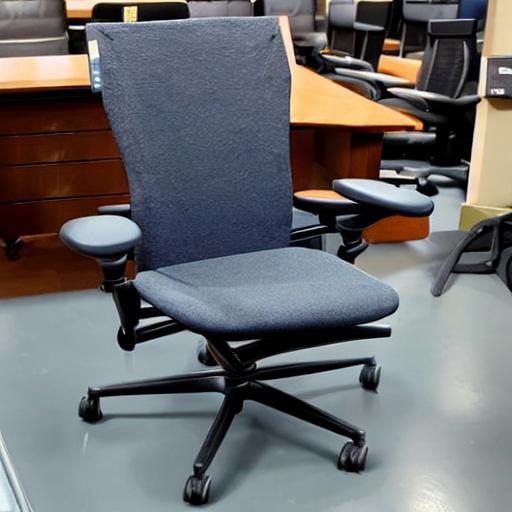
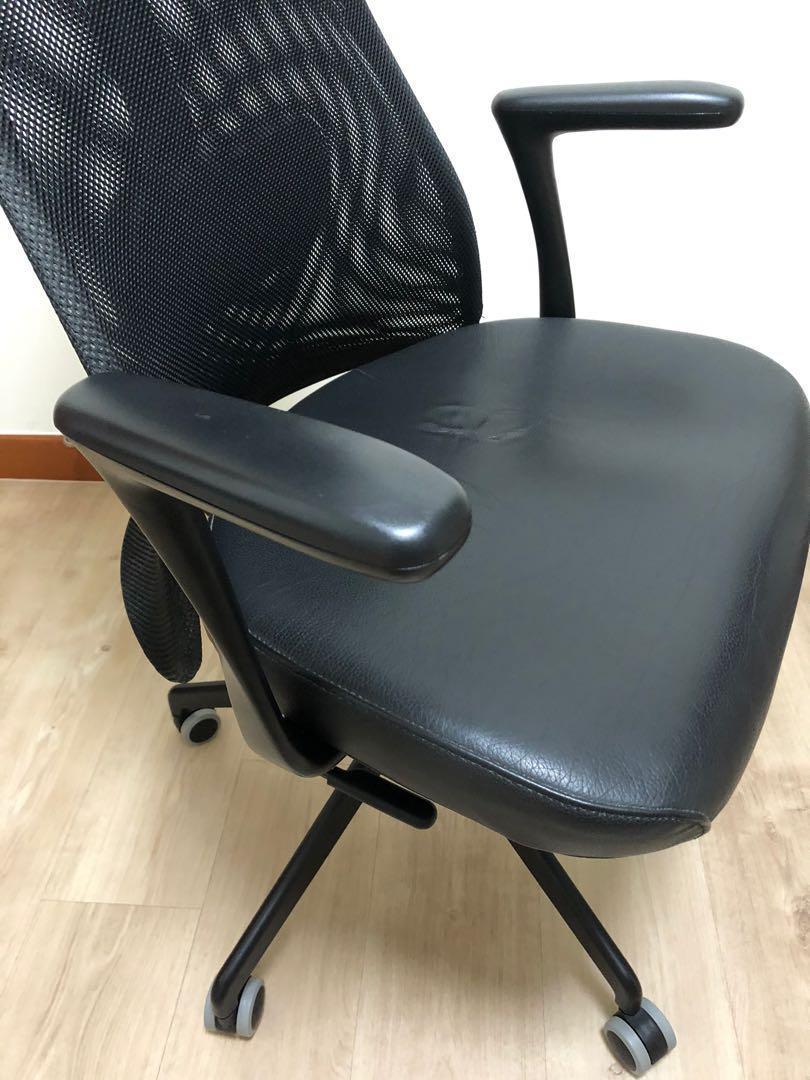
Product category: items_chair
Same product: no